Sergei Makarov (footballer)

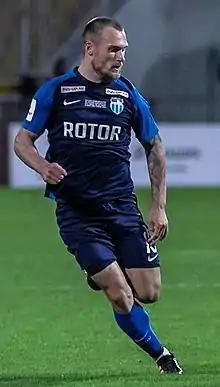
Makarov with Rotor Volgograd in 2022

Sergei Vasilyevich Makarov (born 3 October 1996) is a Russian footballer who plays as a defensive midfielder for Rotor Volgograd.